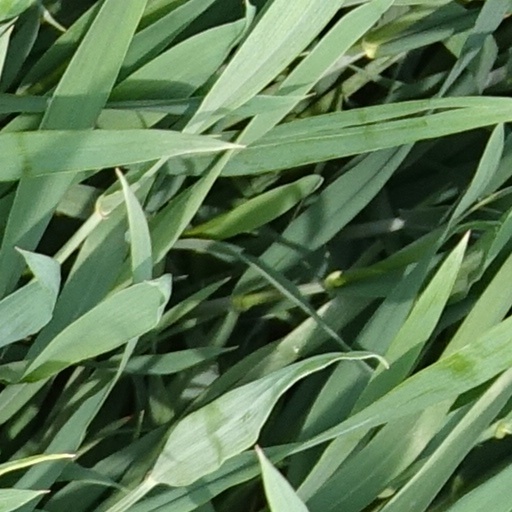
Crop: wheat